2015 Brazilian Grand Prix

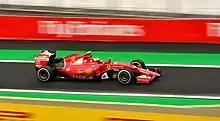
By finishing fourth, Kimi Räikkönen moved within one point of Valtteri Bottas in the Championship.

At the podium interviews, which were conducted by former Formula One driver Martin Brundle, Nico Rosberg expressed delight about his victory, but also remembered the events of Paris which, as he put it, rendered "everything relative". Replying to Brundle's notion that driving the way he did earlier in the season would have given him a chance for the championship, Rosberg replied: "Thank you very much for that piece of advice, I could figure that out for myself!" Lewis Hamilton on the other hand lamented the fact that he was unable to follow Rosberg closely on track without damaging his tyres too much, saying that he would have otherwise had the pace to pass him. Third placed Sebastian Vettel called it "a good race", but also "not very exciting", since the Ferrari drivers had been "in no-mans land" behind the Mercedes.